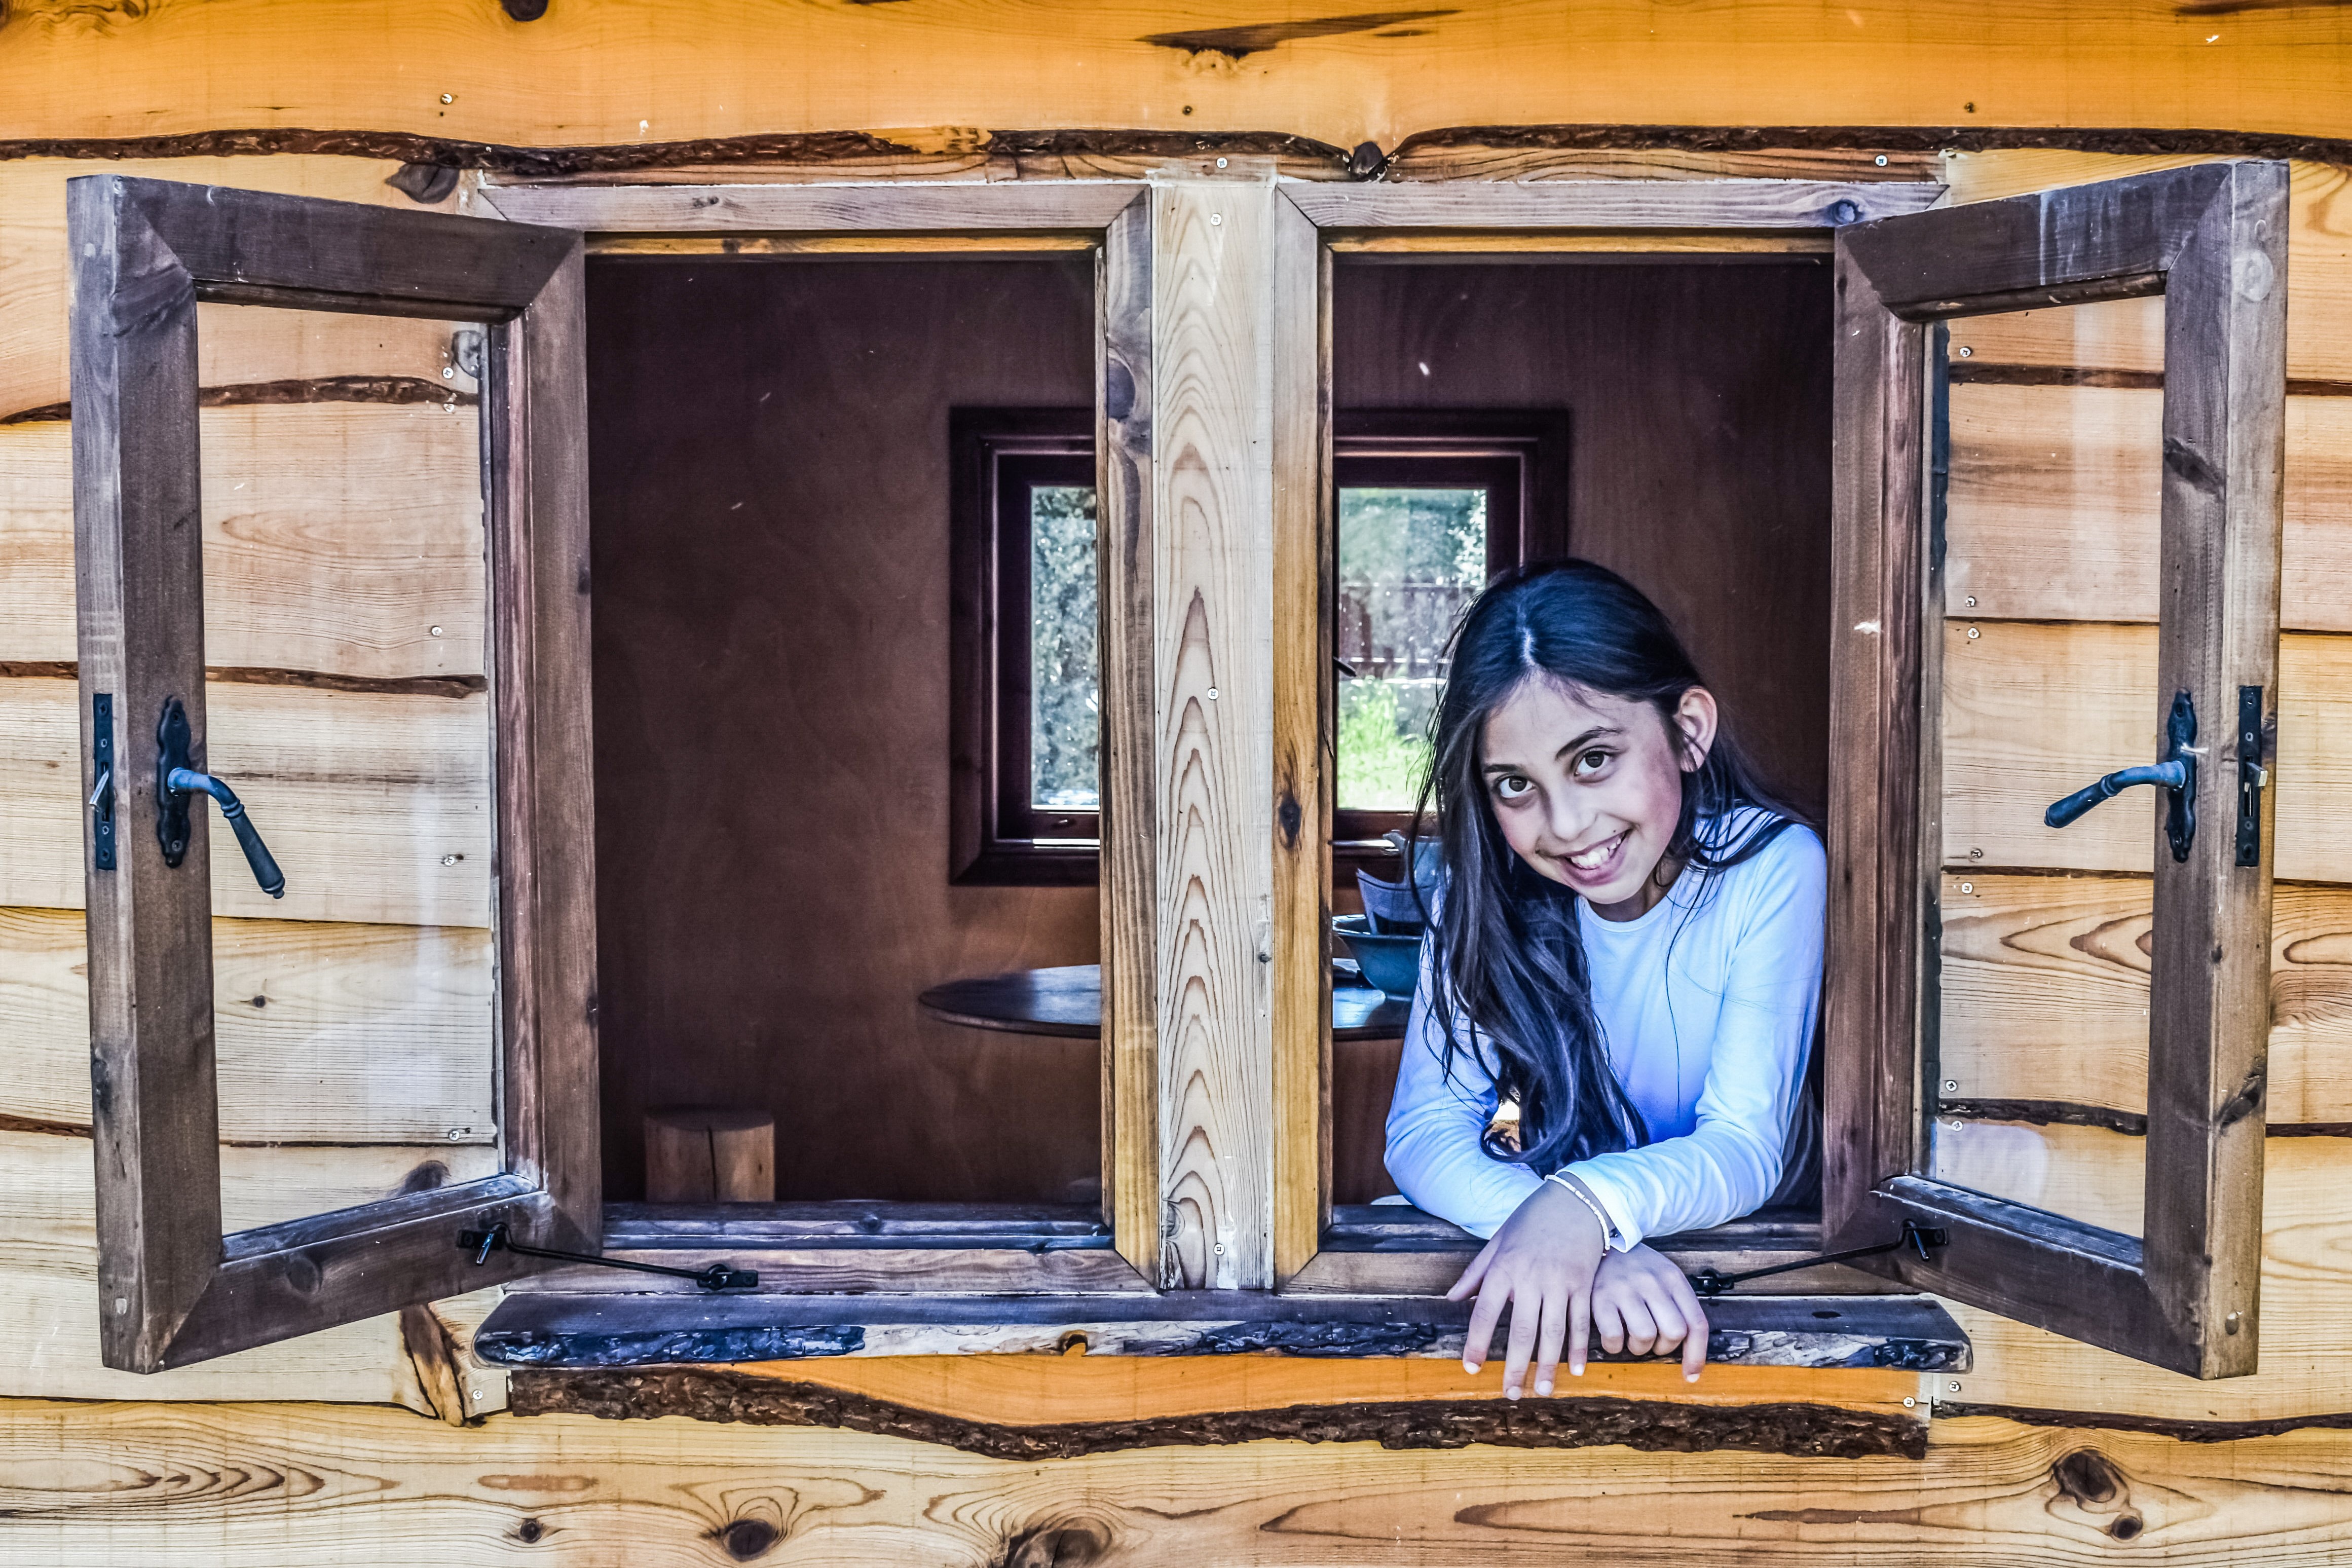
wood, girl, house, window, kid, home, child, blue, playing, childhood, smiling, smile, interior design, art, fun, happiness, photograph, joy, picture frame, happy kid